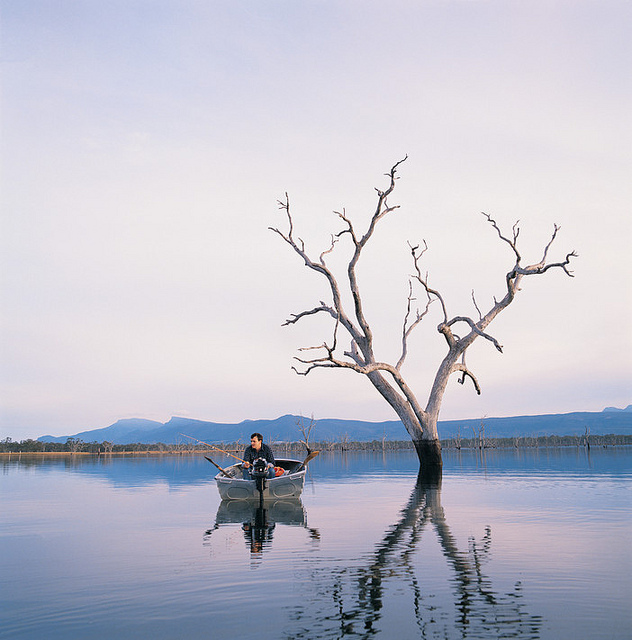
user: Given an image and a question. Answer the question in a short answer. Question: Is this a real scene or a painting? Short Answer:
assistant: real